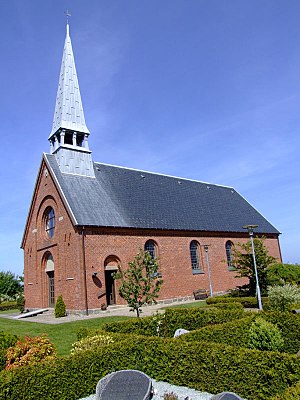
Sørig Kirke
Kirken set fra sydvest
Sørig Kirke, beliggende ca. 21 km nordvest for Frederikshavn, blev bygget i 1900-01, tegnet af arkitekt Vilhelm Ahlmann.